Autobianchi Y10

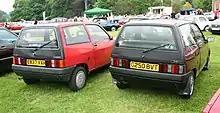
Rear end of Y10 with black tailgate

The Y10's most important design innovation was the vertical tail cut-off, characterized by the tailgate painted in black satin, regardless of the colour chosen for the body. The notable wedge shape of the small body is very aerodynamic (formula_1 0.31) thanks to the hood, which is inclined towards the curved windscreen, and side windows that were mounted flush with the bodywork, as well as the absence of drip rails, the recessed door handles and roof tapering slightly toward the back.